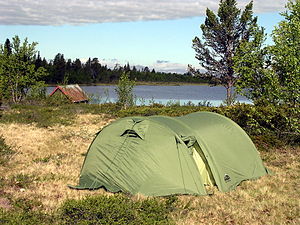
Tunneltelt
Et tunneltelt opstilet i Femundsmarka nationalpark i Norge.
Et tunneltelt er en moderne telttype, i grundprincippet opbygget af minimum to halvbuede teltstænger der sammen med teltdugen danner en tunnel. Der findes dog et-, to- eller tremandstelte der er bygget efter samme princip, med kun en halvbue. Der kan være både yder- og indertelt. Teltet sættes op med minimum en bardun i hver ende af tunnelen, som holder teltet oprejst og gør konstruktion meget stabil og vejrbestandig, når tunnelen står med vindretningen. De stærkeste modeller bruges til arktiske ekspeditioner, blandt andet af Sirius-patruljen, som har udviklet deres eget telt.